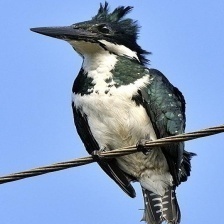
Species: BELTED KINGFISHER
Scientific name: MEGACERYLE ALCYON